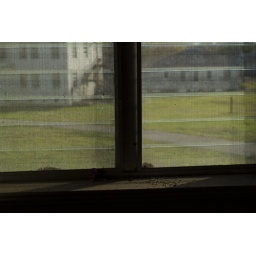
A home for boys in the Gentilly neighborhood, abandoned since Hurricane Katrina devastated it in 2005. New Orleans, LA